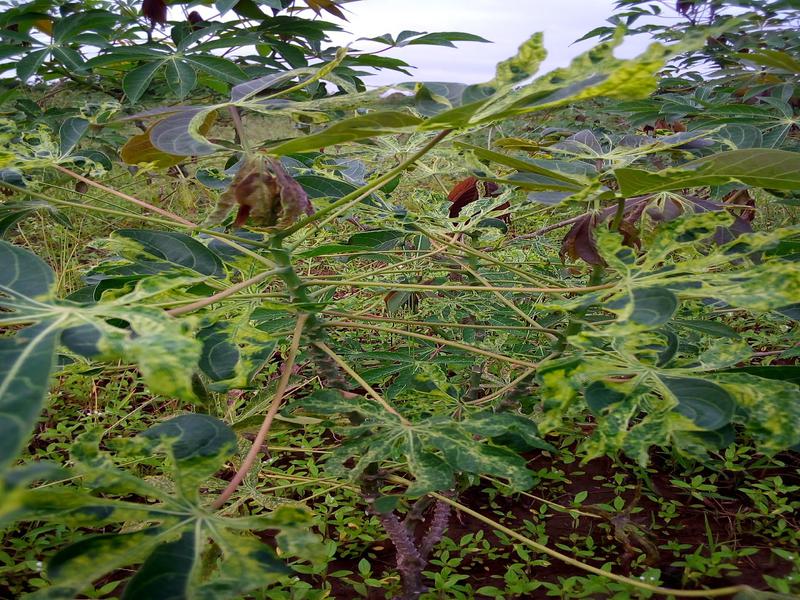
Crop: cassava
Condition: mosaic_disease